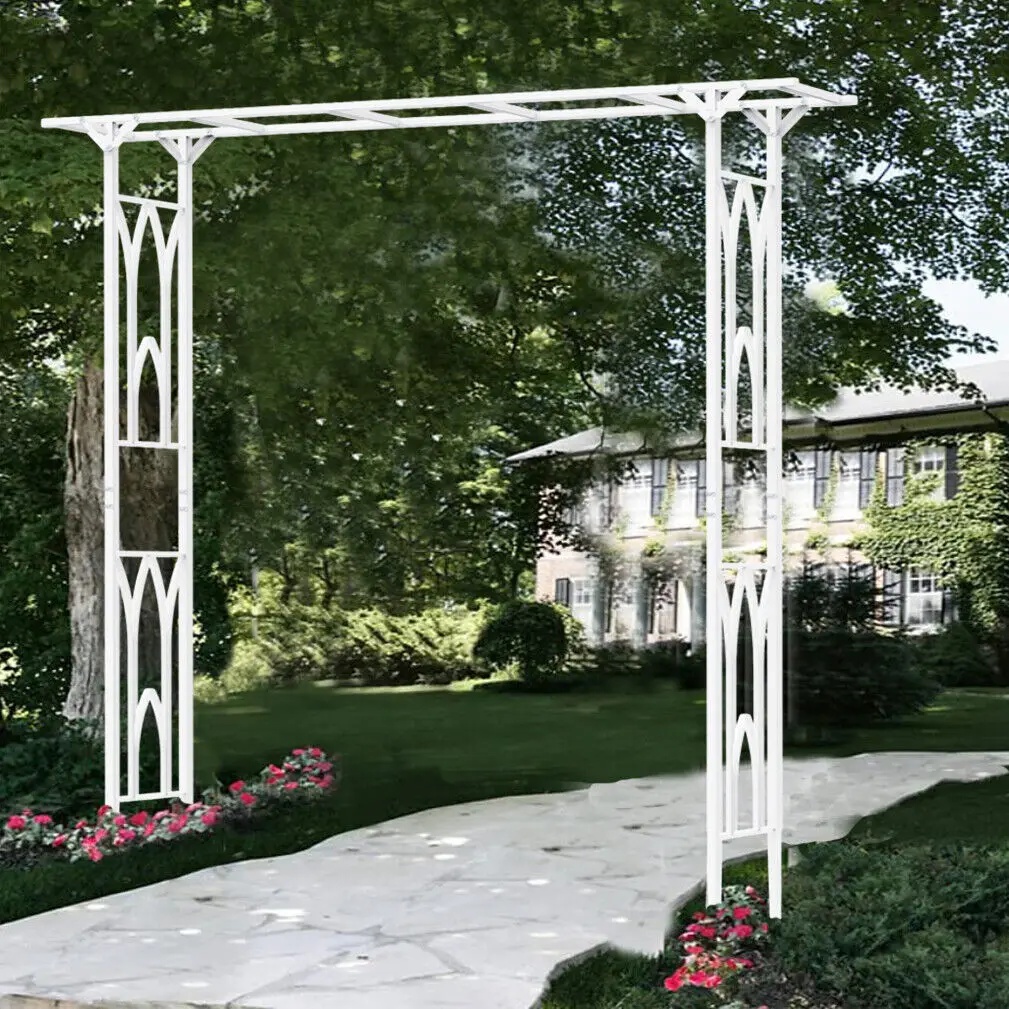
Stereoscopic White Garden Arch Arbor, Super Strong Metal Wedding Arch Decor, Outdoor Pergola Trellis
SPECIFICATIONS Brand Name : NoEnName_Null Origin : Mainland China Hign-concerned Chemical : None Frame Finishing : PVC Coated Type : Fencing, Trellis & Gates Pressure Treated Wood Type : Nature Feature : Easily Assembled Model Number : Garden Arch Frame Material : Metal Metal Type : IRON
Brand: Michan Direct
Category: Home & Garden > Lawn & Garden > Outdoor Living > Outdoor Structures > Garden Arches, Trellises, Arbors & Pergolas > Arches